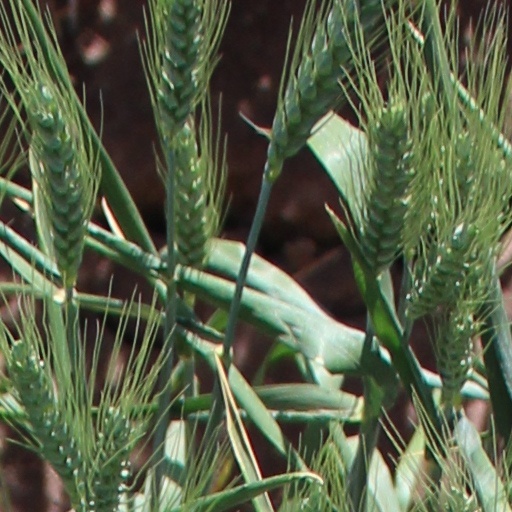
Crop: wheat